History of Plaid Cymru

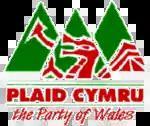
Plaid Cymru's logo before 2006

With the advent of broadcasting in Wales, "Plaid Genedlaethol Cymru" protested the lack of Welsh-language programmes in Wales and launched a campaign to withhold licence fees. Pressure was successful, and by the mid-1930s more Welsh-language programming was broadcast, with the formal establishment of a Welsh regional broadcasting channel by 1937.